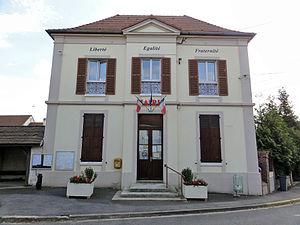
La mairie de Bouqueval, Val-d'Oise, France.
Bouqueval est une commune française située dans le département du Val-d'Oise, en région Île-de-France. Ses habitants sont appelés les Valbuciens.